Bottom of the 9th '99

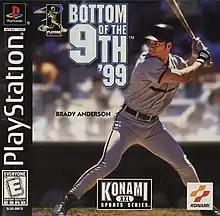
Cover featuring Brady Anderson

Bottom of the 9th '99, known in Japan as , is a baseball video game published and developed by Konami and released in 1998 for the PlayStation.